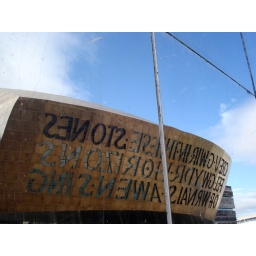
Millennium Centre reflected in water tower